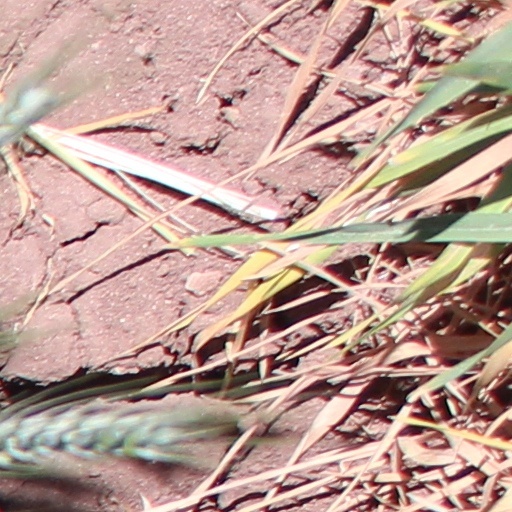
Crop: wheat